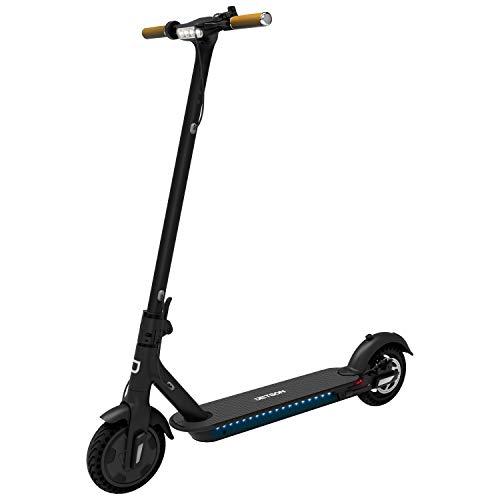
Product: Jetson Quest Electric Scooter with Powerful 250W Motor
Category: Sports & Outdoors | Outdoor Recreation | Skates, Skateboards & Scooters | Scooters & Equipment | Scooters
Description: FAST AND SMOOTH - A powerful 250 watt hub motor propels the Quest up to 15 mph and the never go flat sold tires are designed to absorb shock offering a smooth and comfortable ride.
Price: $399.99
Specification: Product Dimensions:         47.3 x 21.7 x 46.5 inches    |Shipping Weight: 39.9 pounds (View shipping rates and policies)|ASIN: B07NRB489D|Item model number: JQUEST-BLK|Batteries 1 Lithium ion batteries required. (included)|    #538    in Sport Scooters